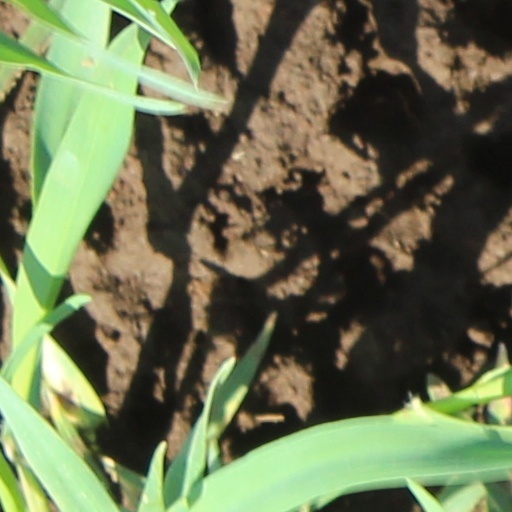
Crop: wheat